Richmond Avenue Methodist-Episcopal Church

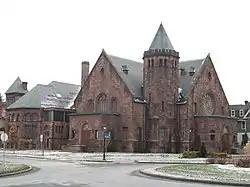
Richmond Avenue Methodist-Episcopal Church, December 2009

Richmond Avenue Methodist-Episcopal Church, also known as Richmond Avenue United Methodist Church, is a historic Methodist Episcopal Church located at Buffalo in Erie County, New York. It consists of two structures: a rectilinear Chapel structure, which dates to 1885–1891, and a larger Temple structure dating to 1887–1898. Both structures are two and a half stories set on a raised basement story, with two three-story towers. They are built of ashlar Medina sandstone. It is now home to the Upper West Side Arts Center.